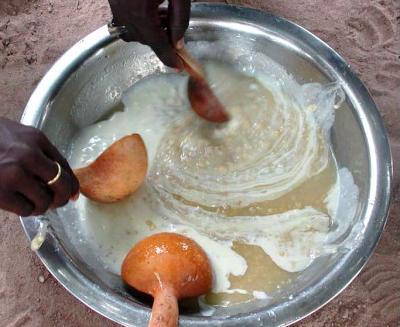
Kibakuli kubwa la chuma limejaa mchanyiko wa jina maziwa nafaka huku mikono mitatu vikishika vijiko vikubwa vya hikali vilivyotengenezwa kutokana na maganda ya matunda ya mikwaju. Watu hawa wanaonekana wakigawa au kuchanganya kinywaji hicho cha kienyeji.